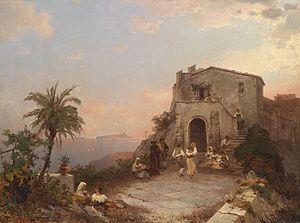
Franz Richard Unterberger, né le 15 août 1837 à Innsbruck et mort le 25 mai 1902 à Neuilly-sur-Seine, est un peintre paysagiste tyrolien du XIXᵉ siècle.